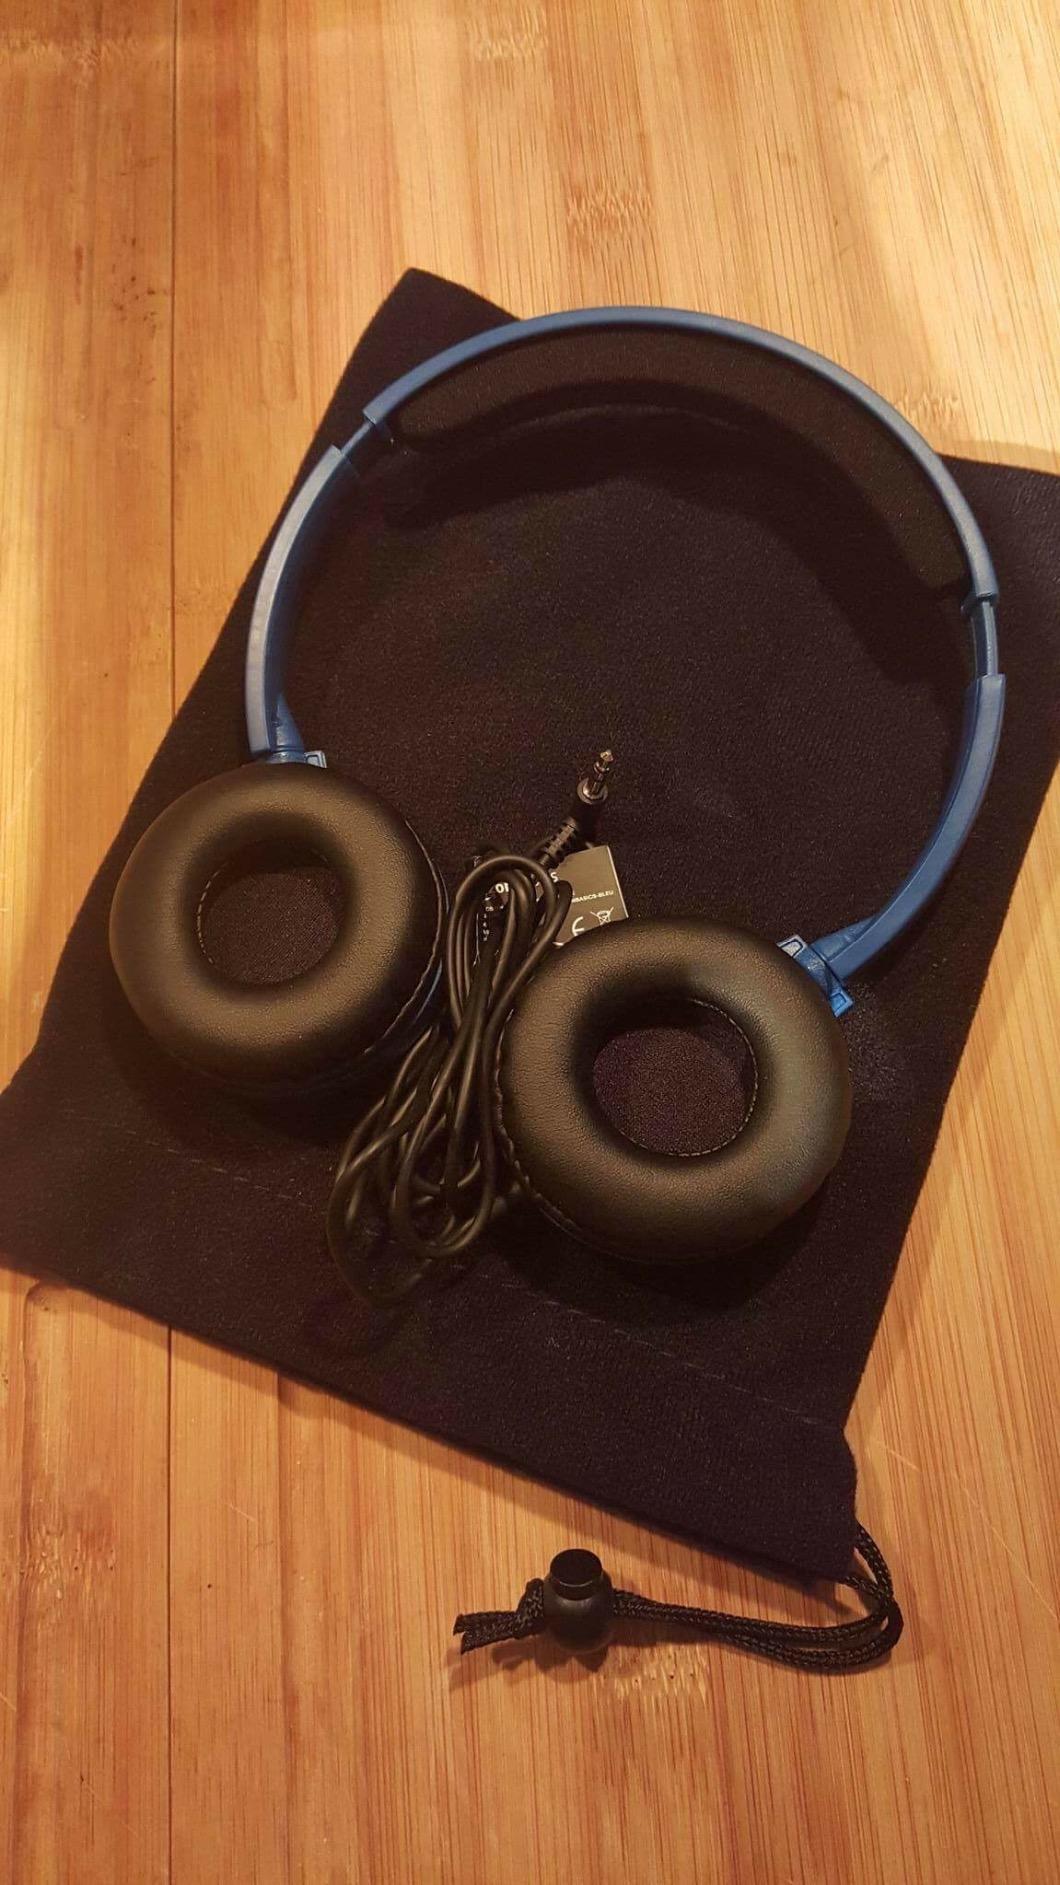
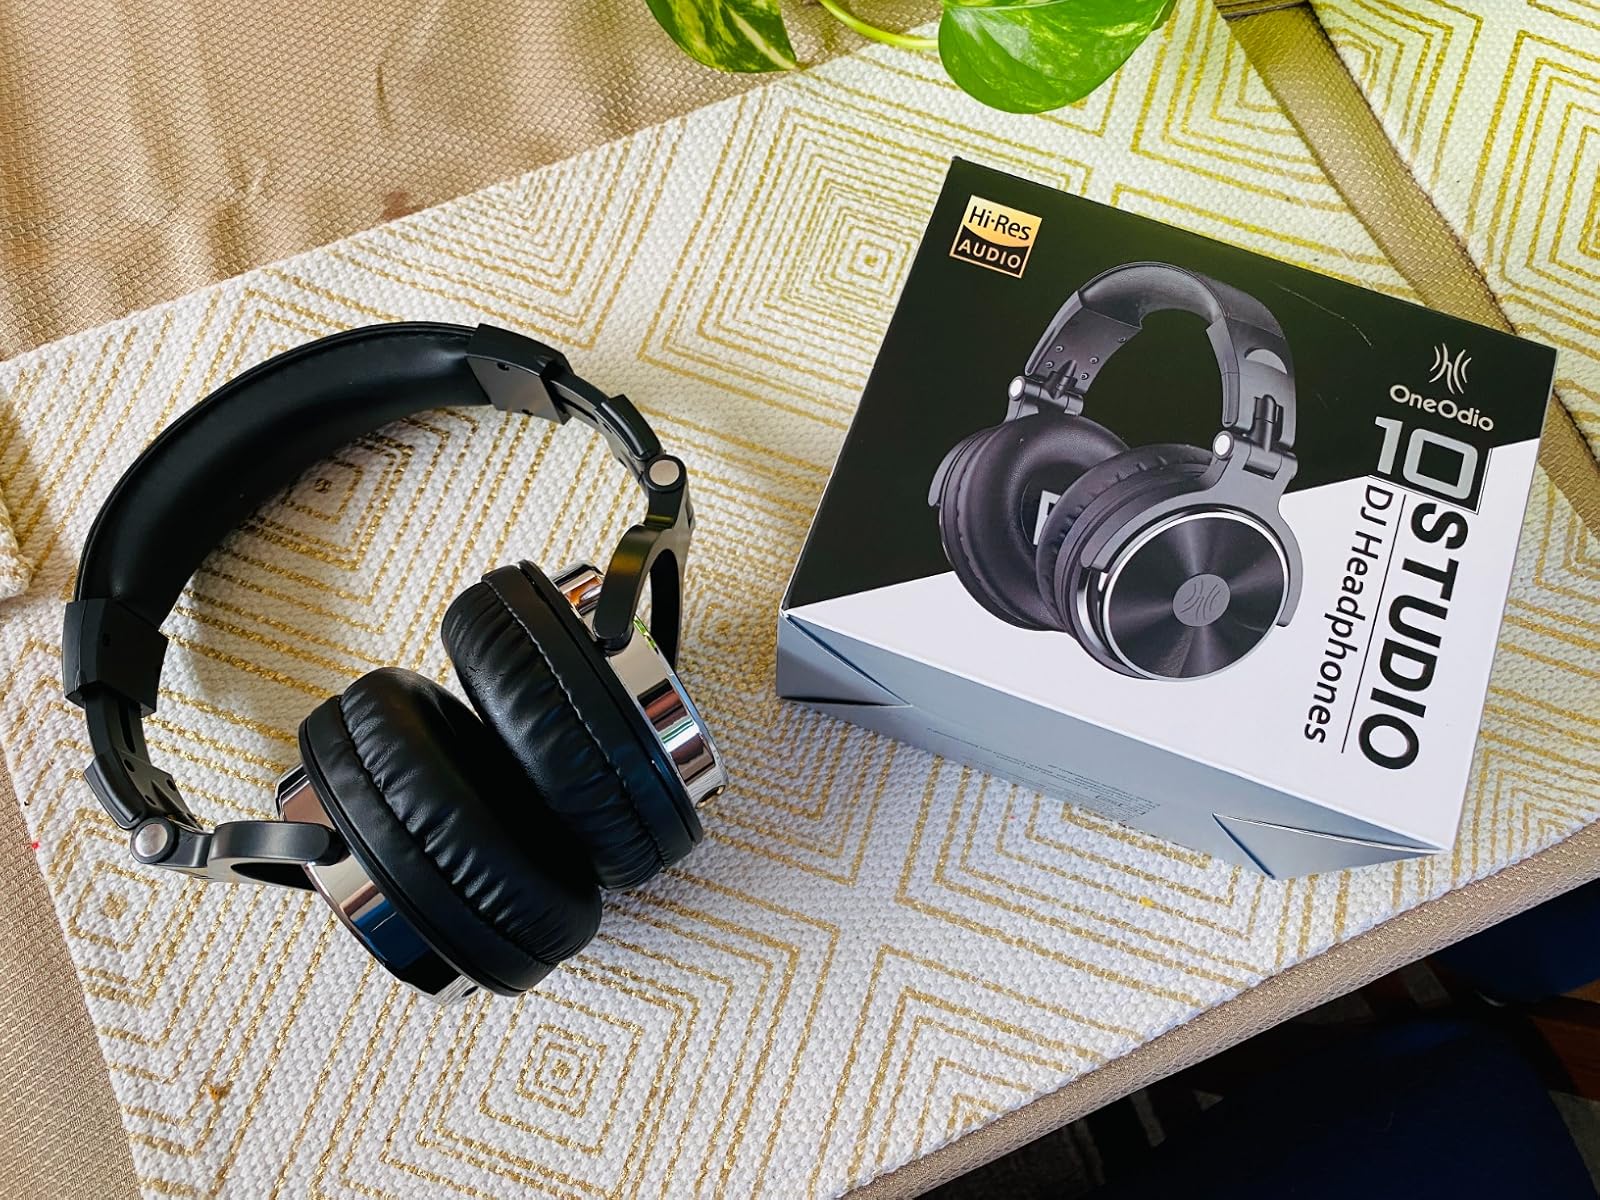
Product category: headphones
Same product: no